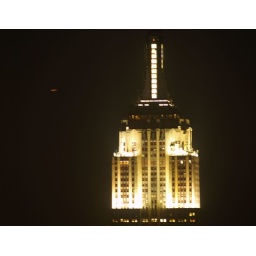
From the observation deck of Rockefeller Center. You can even see a plane in the sky